Beautiful Vampire

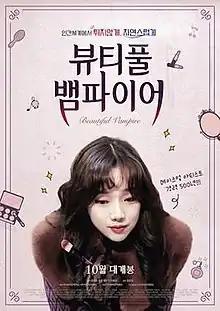
Theatrical release poster

Beautiful Vampire is a 2018 South Korean fantasy romance film starring Jung Yeon-joo and Song Kang. This film is a re-release of the oksusu's web series with more cuts. It was released on October 8, 2018.